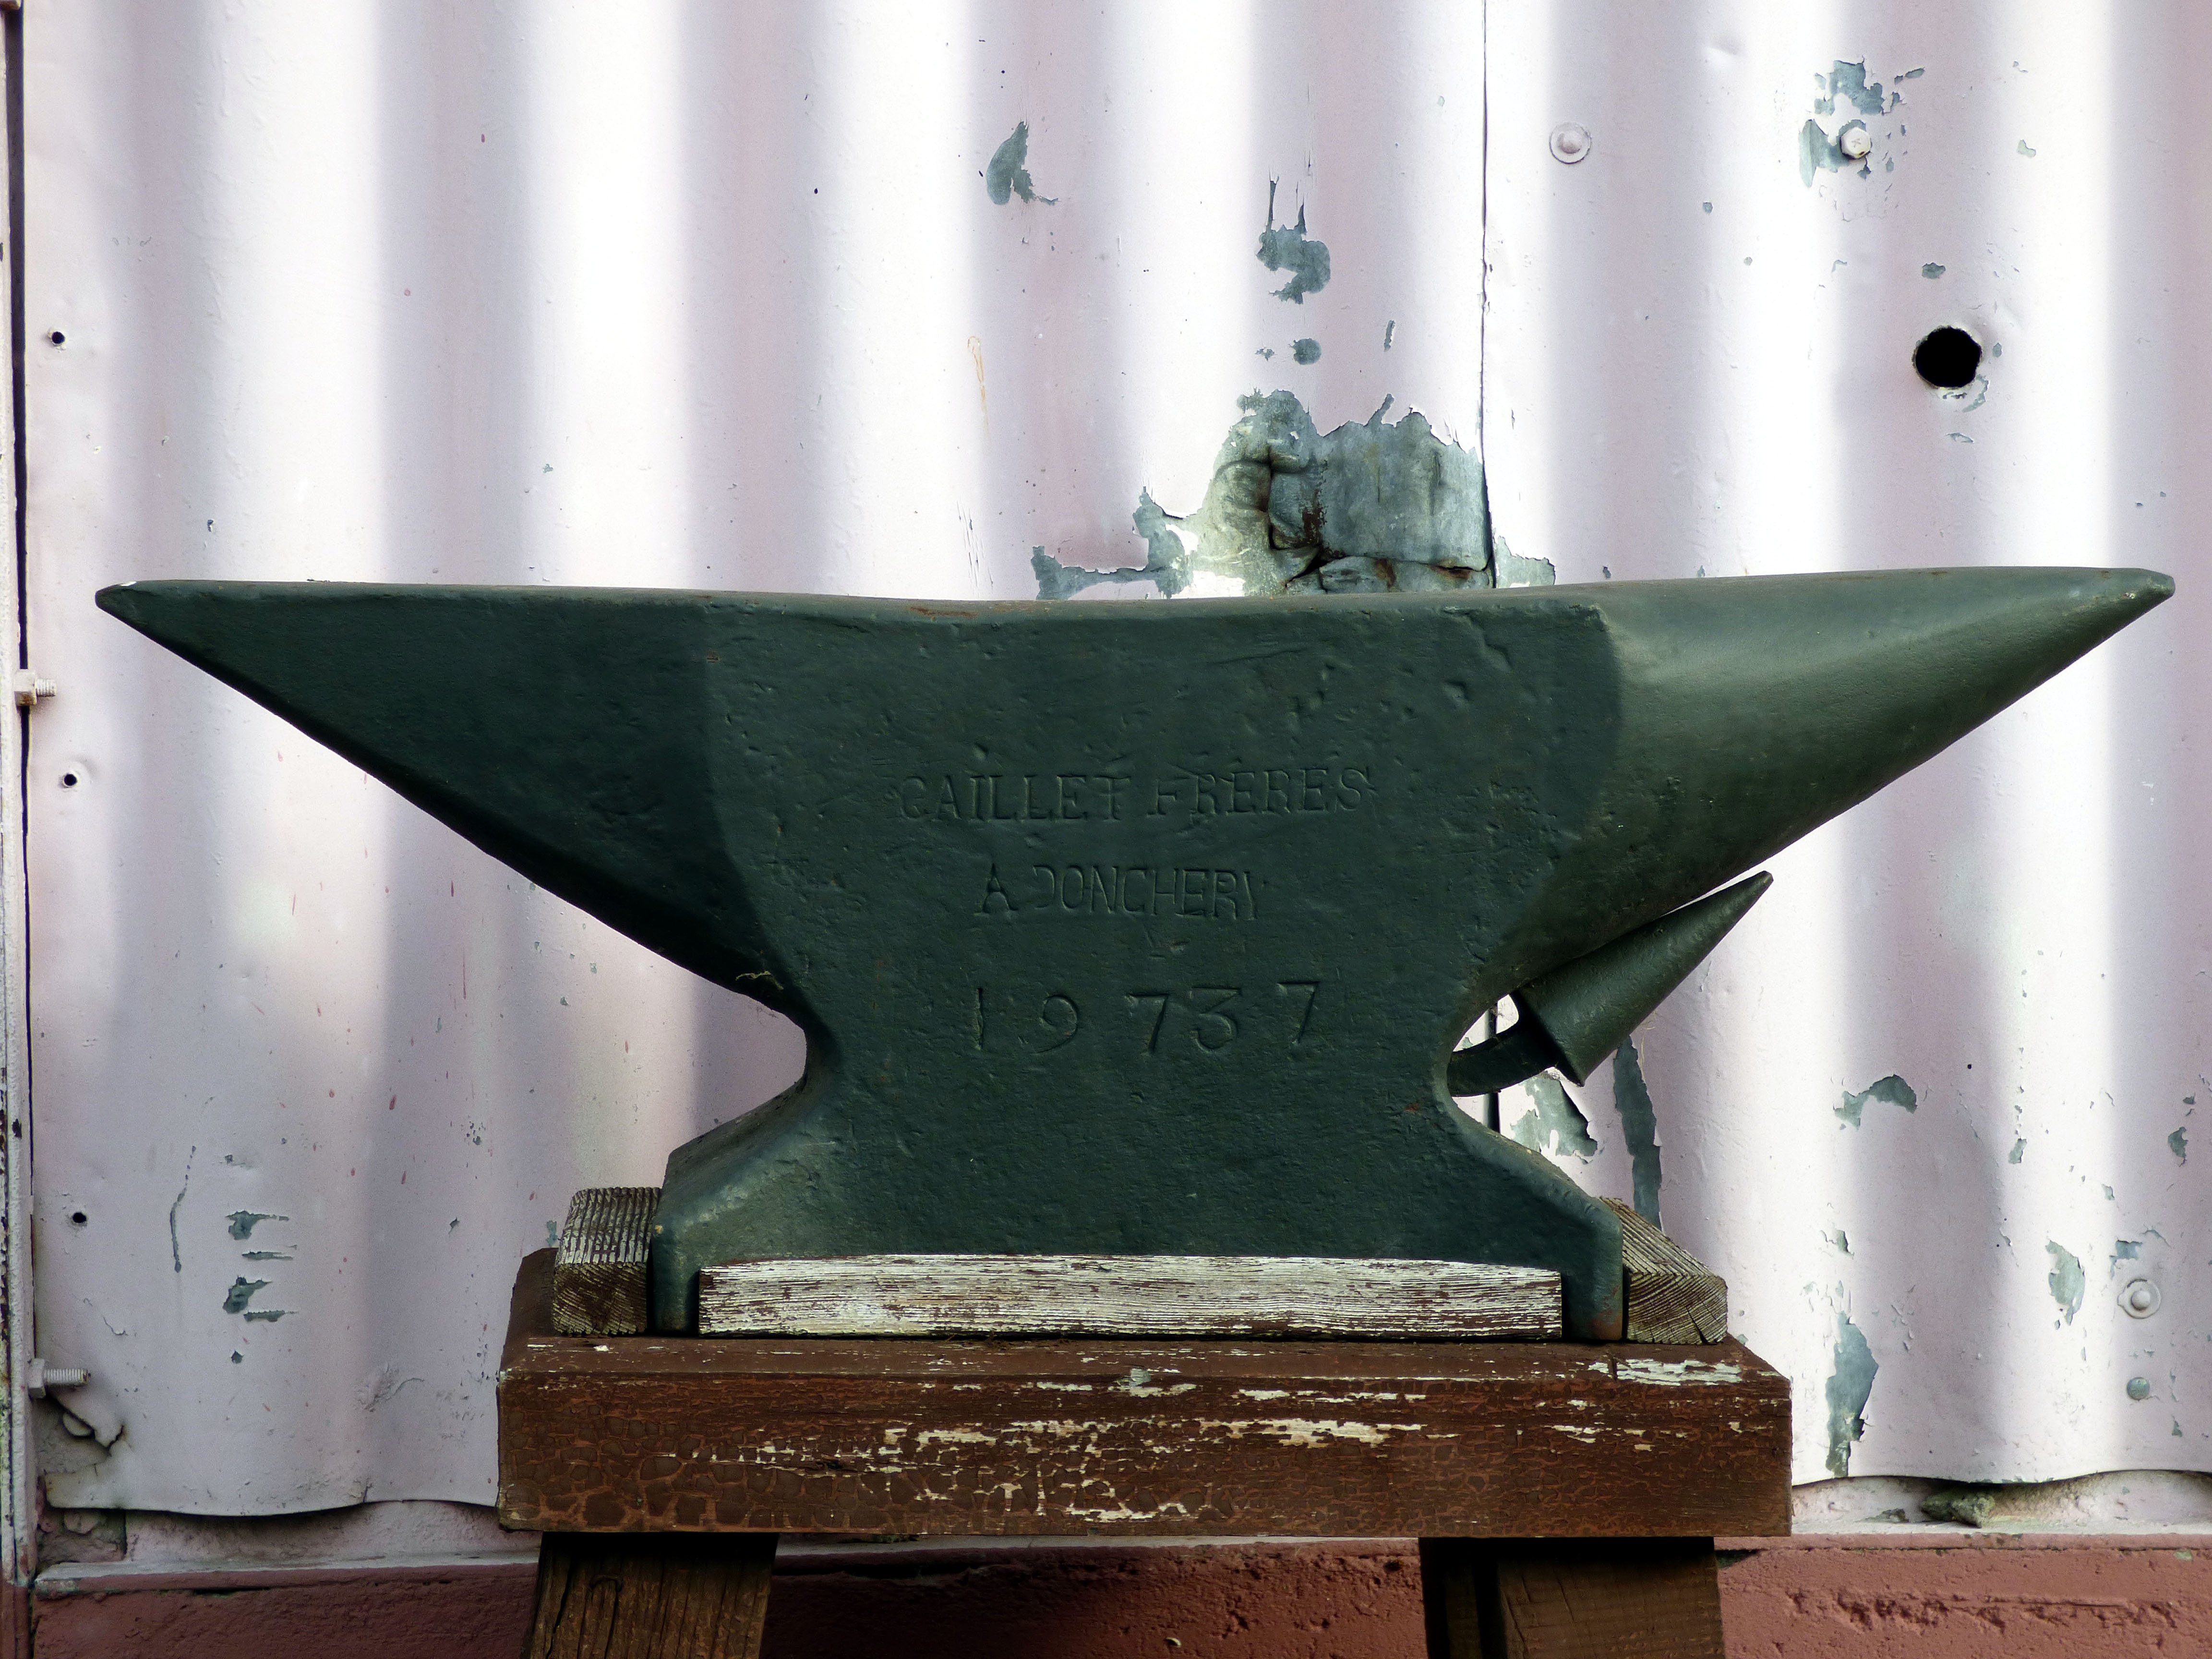
structure, wood, steel, statue, metal, sculpture, art, iron, heavy, blacksmith, anvil, metallurgy